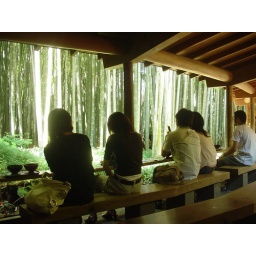
green tea house in bamboo temple